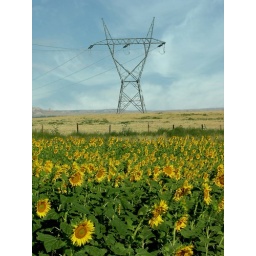
Simply a power tower behind a sunflower field in eastern Wyoming. The unavoidable pic name caused the pic to be taken.